Cat S60

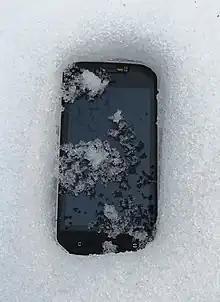
The CAT S60 is advertised as the most weatherproof smartphone available.

The Cat S60 is a mobile phone introduced in 2016 by Caterpillar Inc. within the Cat phones line and has since been succeeded by the Cat S61 and Cat S62 Pro. It is the first smartphone to include an integrated thermal imaging camera from FLIR and presently the world's most waterproof smartphone.